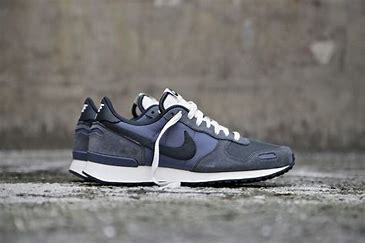
Brand: Nike
Model: Air Vortex